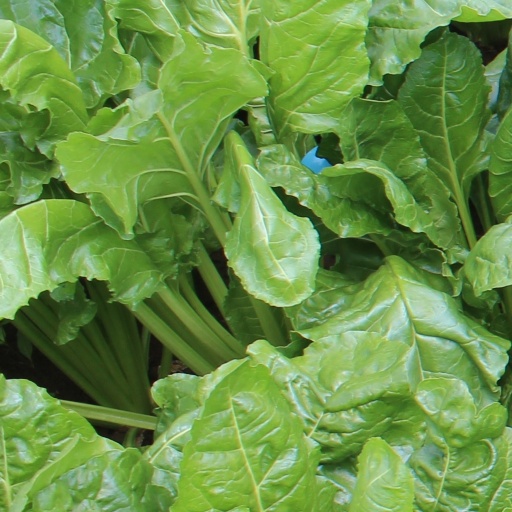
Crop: sugar beet